Buildings at 375–379 Flatbush Avenue and 185–187 Sterling Place

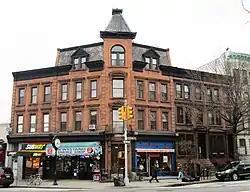
(2013)

The buildings at 375–379 Flatbush Avenue and 185–187 Sterling Place are a historic group of four commercial and residential buildings located in the Prospect Heights neighborhood of Brooklyn, New York City. They were built in 1885 and are in the Neo-Grec style with Second Empire elements. The 377–379 Flatbush Avenue building is a 3.5-story masonry structure with a commercial ground floor, apartments above, and a distinctive corner tower with pyramidal roof. It features a mansard roof. The 375 Flatbush Avenue building is a commercial/residential structure identical in form to 377–379 Flatbush Avenue, but without a mansard roof. The 185–187 Sterling Place buildings are two single family row houses built as companions to the other buildings.